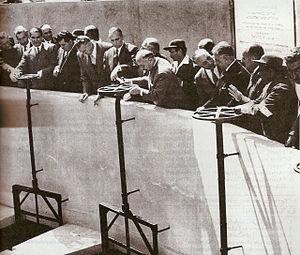
Keratsíni-Drapetsóna est un dème situé dans le district régional du Pirée dans la périphérie de l'Attique en Grèce. La municipalité de Keratsíni-Drapetsóna a été créé en 2011 par la fusion des dèmes de Drapetsóna et de Keratsíni. La municipalité de Keratsíni-Drapetsóna accueille une partie du port autonome du Pirée.